Pontiac GTO

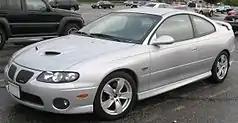
2006 Pontiac GTO

Another handling-related improvement was optional variable-ratio power steering. Rather than a fixed ratio of 17.5:1, requiring four turns lock-to-lock, the new system varied its ratio from 14.6:1 to 18.9:1, needing 3.5 turns lock-to-lock. Turning diameter was reduced from 40.9 feet (12.5 m) to 37.4 feet (11.4 m).